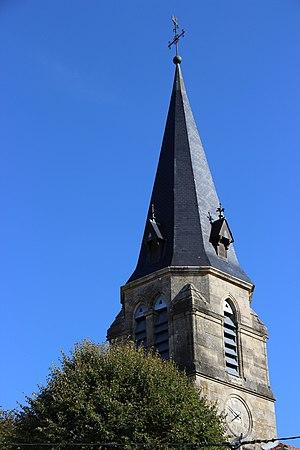
Le clocher de l'église
Chardogne est une commune française située dans le département de la Meuse, en région Grand Est.